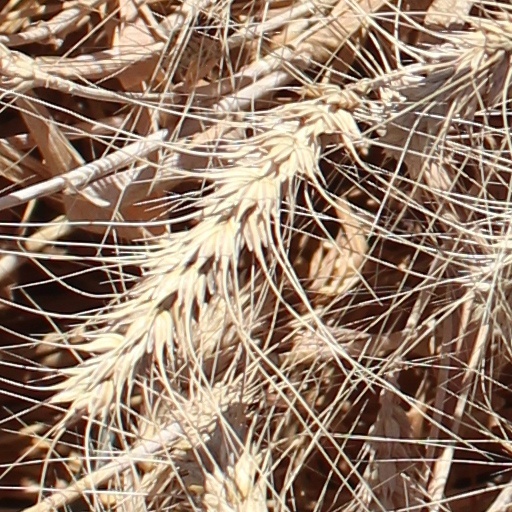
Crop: wheat